Rebecca Salsbury James

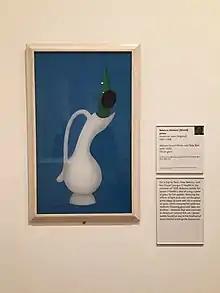
Rebecca Salsbury (Strand) James, "Mexican Gourd Pitcher and Tulip Bud", early 1930s, oil on glass

James created artwork in pastel and charcoal, but for the majority of her career she worked primarily in the technique of reverse painting on glass. She also participated in the revival of the Spanish colonial colcha stitch, which she learned in the late 1930s from her friend and neighbor Jesusita Perrault. She wrote, "This versatile stitch, for me, has provided a creative means to make a statement with stitches. The living world about one—the skies, the land, people, grasses, trees—can be imbued with immediate life."